Picts

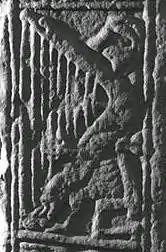
The harpist on the Dupplin Cross, Scotland, c. 800 AD

The archaeological record gives insight into the Picts' material culture, and suggest a society not readily distinguishable from its